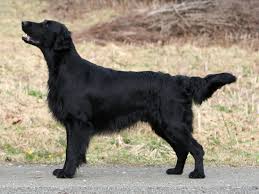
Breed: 206-n000047-flat_coated_retriever